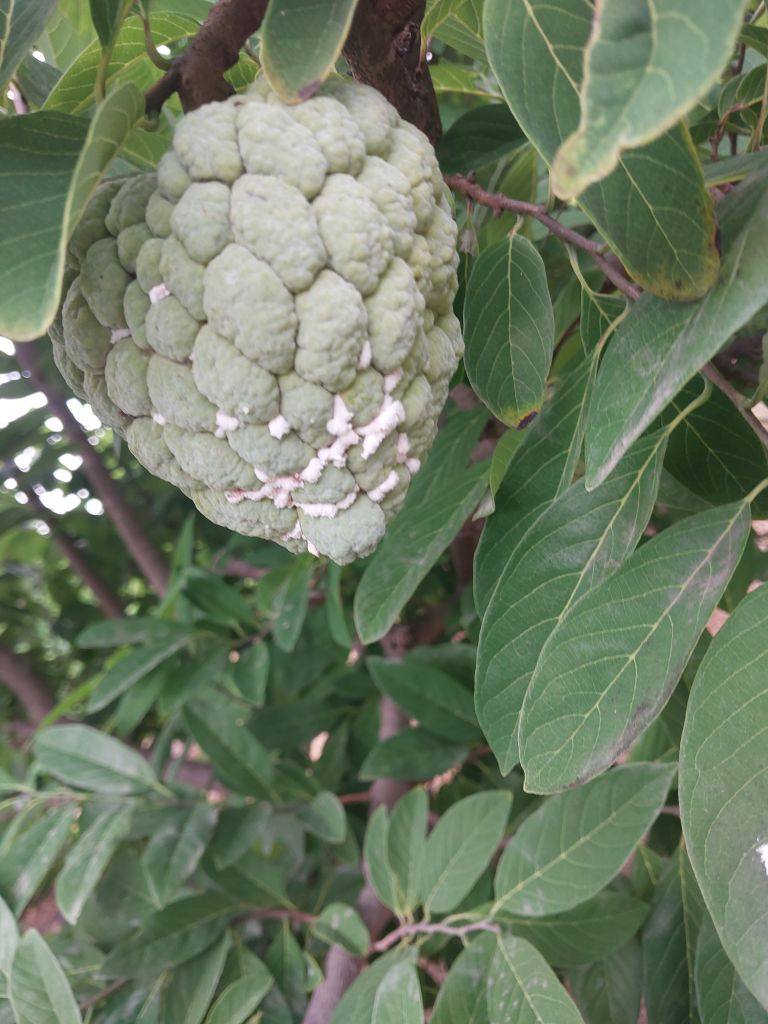
Disease label: Mealy Bug